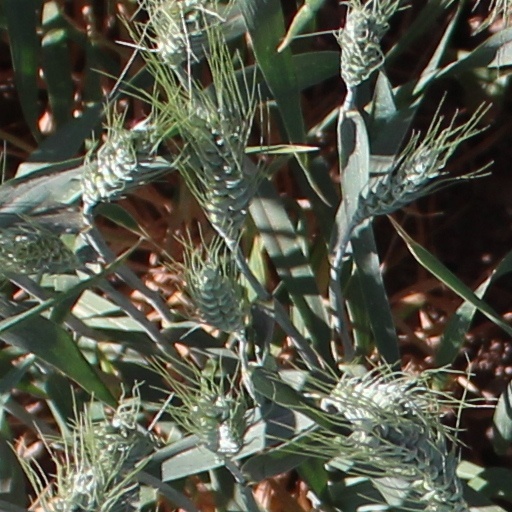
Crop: wheat